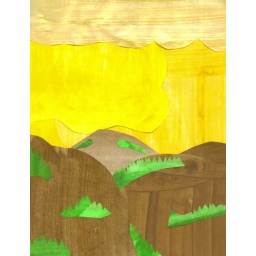
in a far off land where the sky is yellow and the clouds shine like gold...